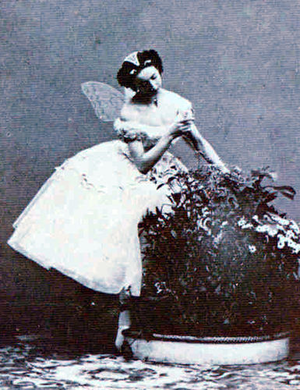
Emma Livry est une ballerine française, morte après que sa tenue de scène eut pris feu sur la scène de l'Opéra de Paris.
Le ballet de l’Opéra national de Paris est l'une des plus prestigieuses et la plus ancienne des compagnies de danse classique du monde.